Gilman Rankin

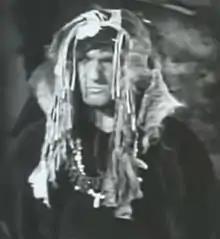
Rankin in "Frontier Doctor", 1958

Gilman Warren Rankin (April 17, 1911 – October 31, 1993) was an American film and television actor. He was known for playing Deputy Charlie Riggs in the first season of the American western television series "Tombstone Territory", and for playing Woodsy Niles in the 1969 film "Midnight Cowboy".